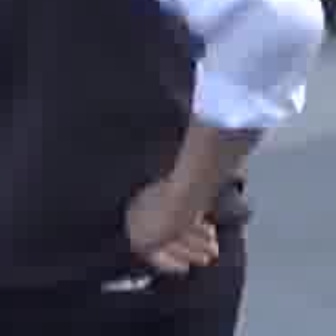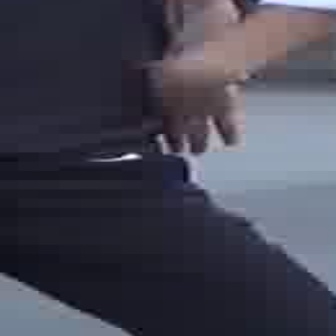
  Please identify the target specified by the bounding box [119,169,221,272] in the first image and locate it in the second image. Return the coordinates in [x_min,y_min,x_max,y_max] format.
Answer: [133,52,237,154]